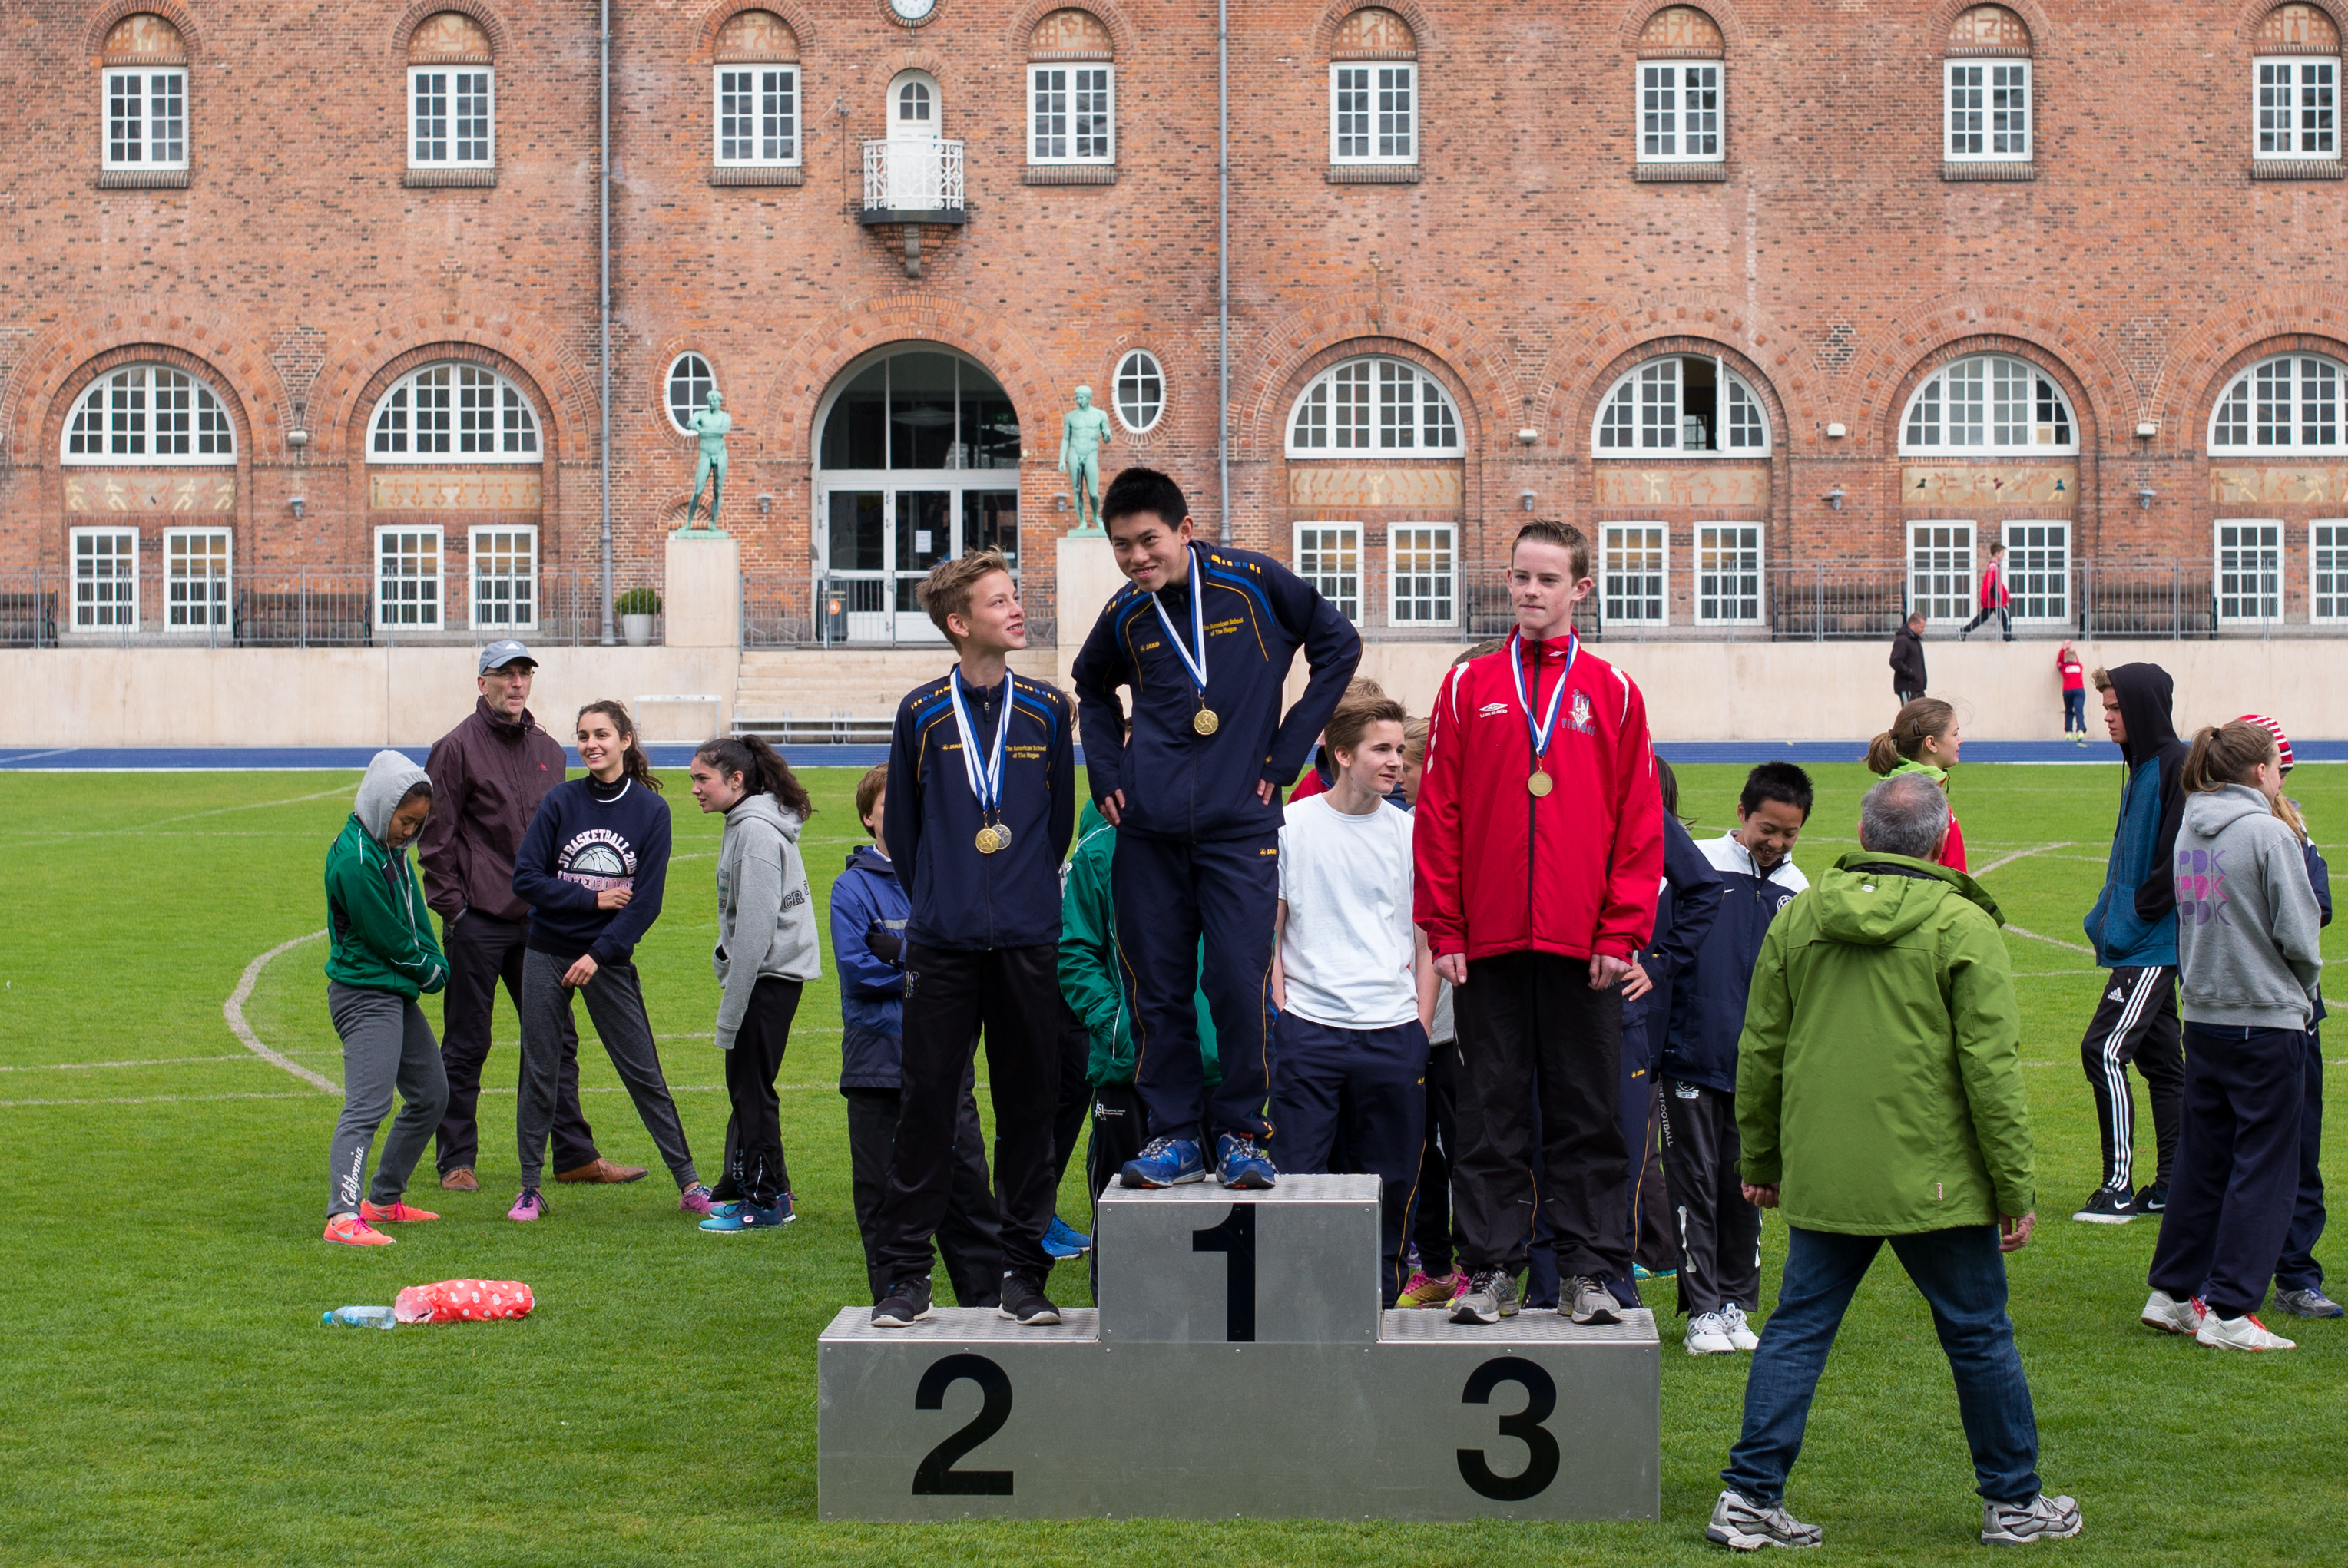
structure, soccer, stadium, player, team, sports, tournament, sport venue, competition event